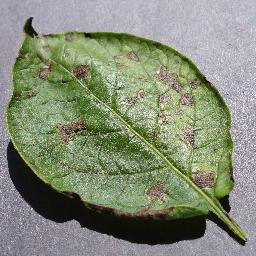
Label: Potato___Early_blight